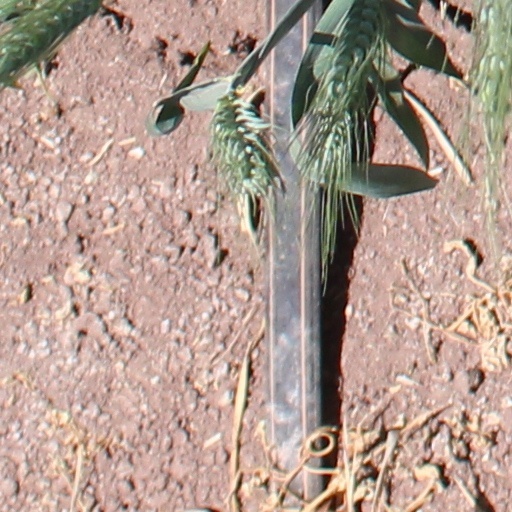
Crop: wheat